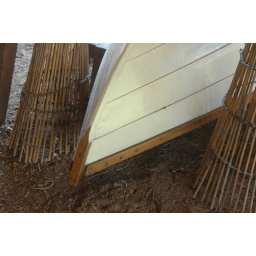
A boat prow and fish traps in Jamestowne, VA